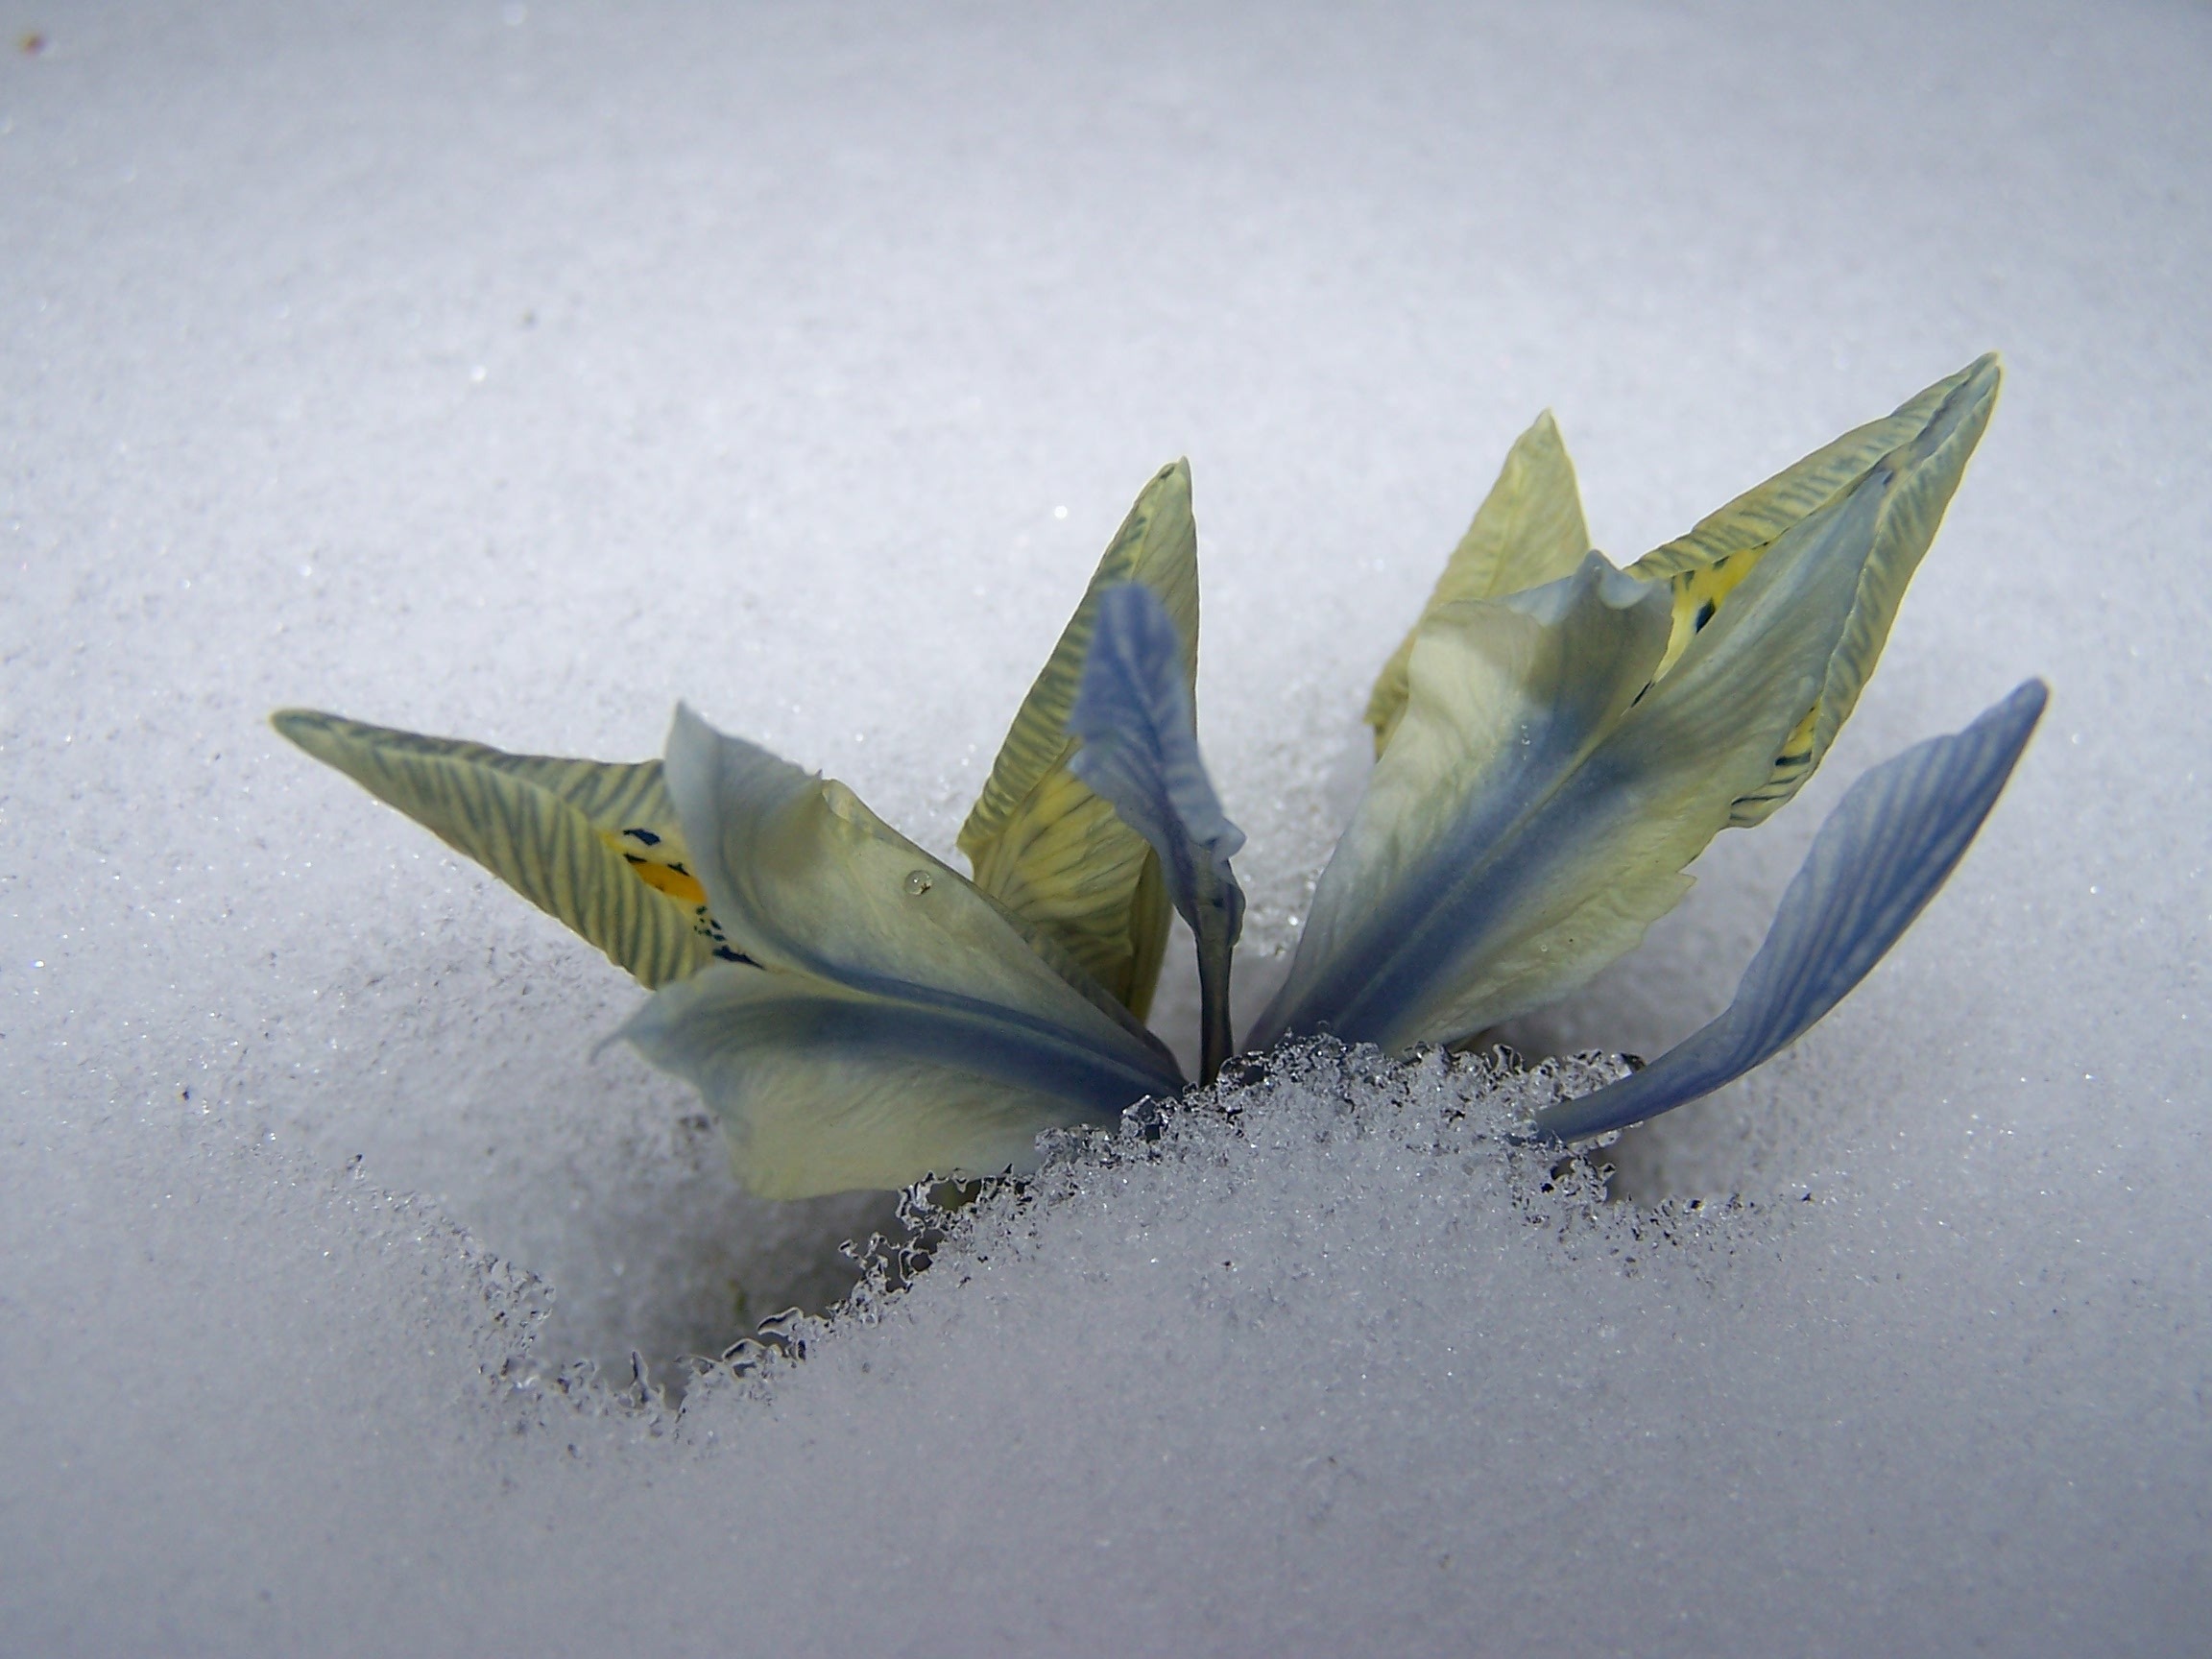
blossom, wing, plant, leaf, flower, purple, bloom, art, iris, iridaceae, early bloomer, origami, macro photography, schwertliliengewaechs, hanging leaves, origami paper, dwarf iris, iris breeding, reticulata, bulbous iris, iridodictyum, danfordiae, katherine hodgkin